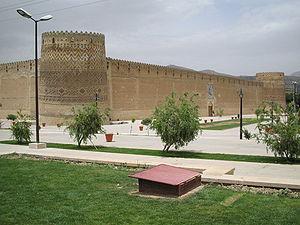
Chiraz ou Shiraz est une ville du sud-ouest de l'Iran. C'est la capitale de la province du Fars.